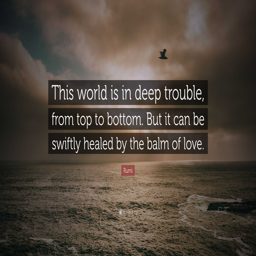
rumi quote : this world is in deep trouble , from top to bottom .